Lamborghini Aventador

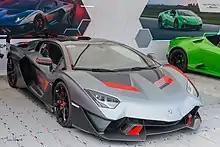

The Centenario was based on the Aventador SV. The coupé was unveiled at the 2016 Geneva Motor Show and the roadster was unveiled at The Quail, during Monterey Car Week 2016 to celebrate the 100th birthday of Ferruccio Lamborghini. Power comes from a tuned version of the 6.5-litre naturally aspirated V12 generating at 8,500 rpm and of torque at 5,500 rpm, therefore increasing power over the SV by . The Centenario also had a slight weight reduction from the SV of . The engine is mated to the same 7-speed "ISR" automated manual gearbox as used on the SV, along with the all-wheel-drive drivetrain and two turns lock-to-lock power steering. The suspension system is a push-rod design. A total of 40 units were produced (20 coupés and 20 roadsters), all of which were pre-sold via invitation to selected customers.